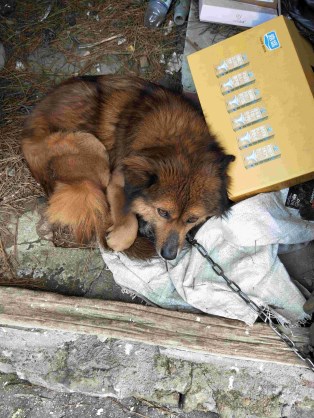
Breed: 3336-n000121-chinese_rural_dog